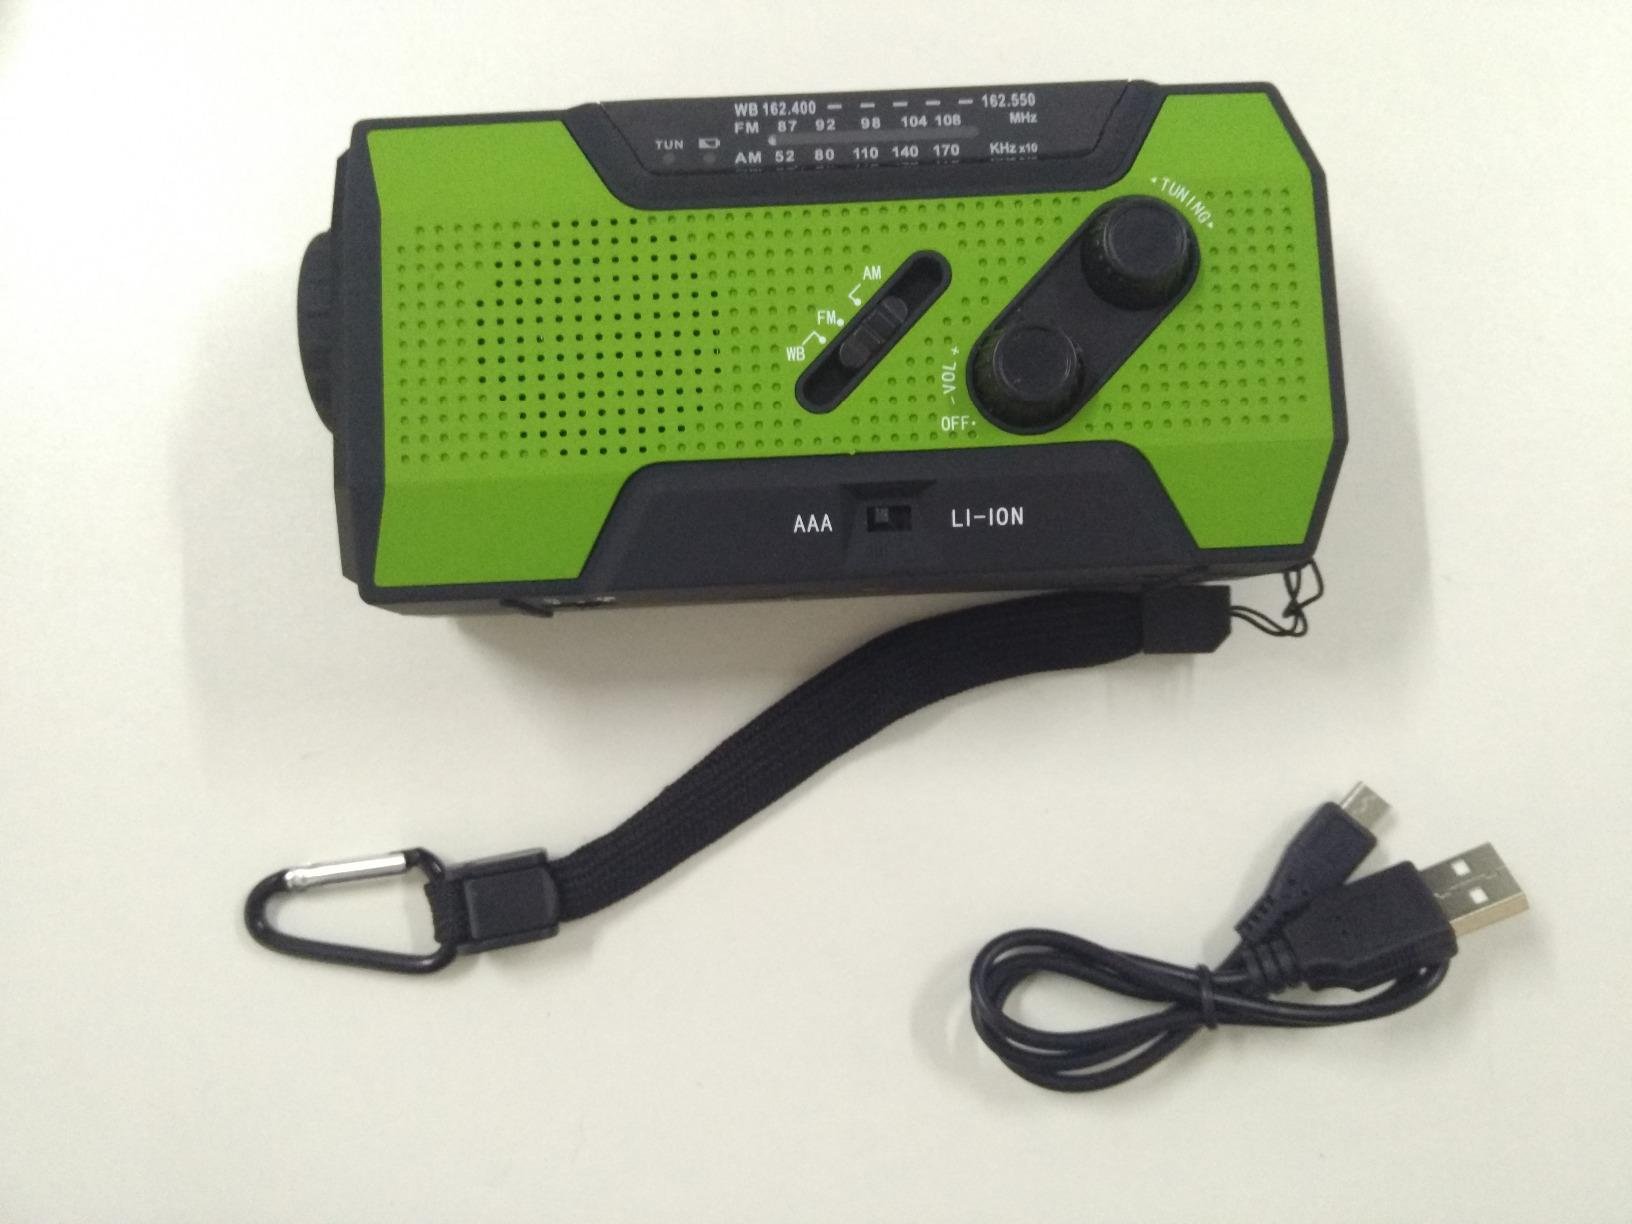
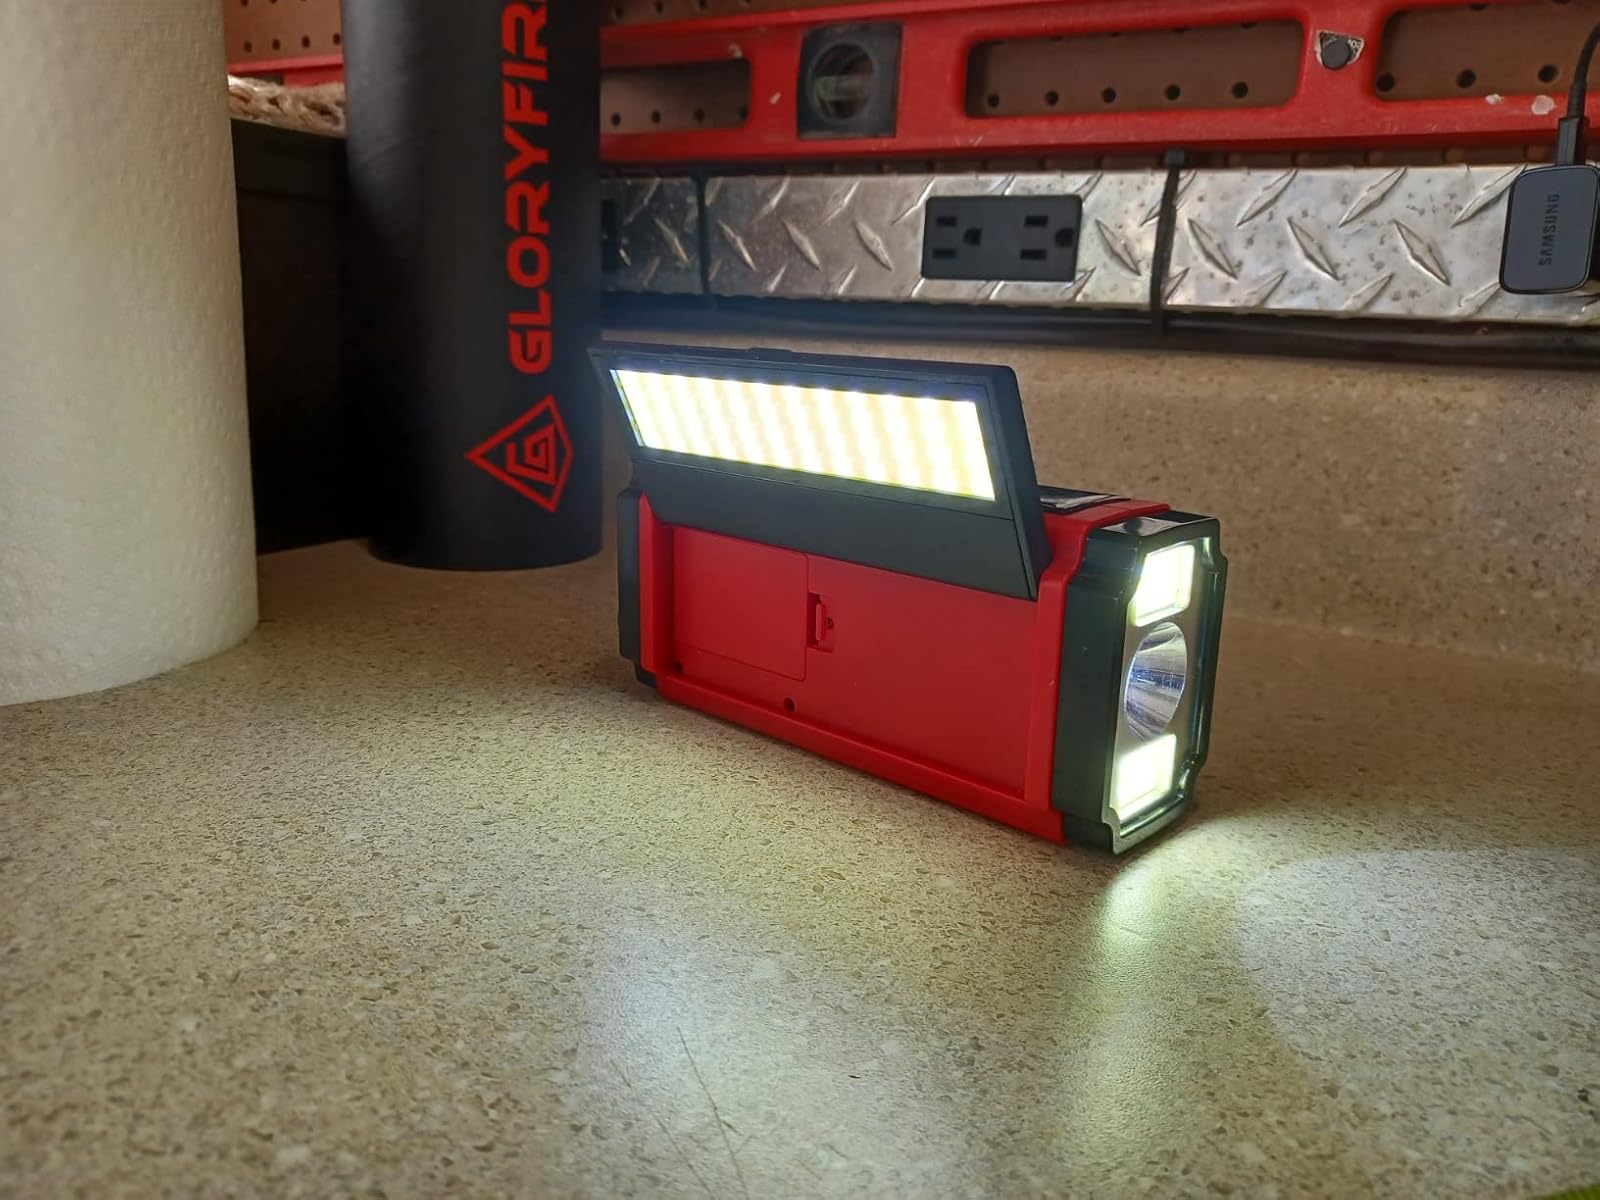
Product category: radio
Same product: no